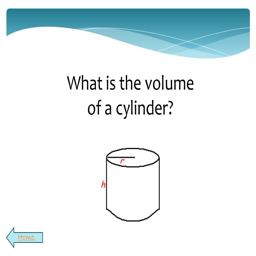
what is the volume of a cylinder